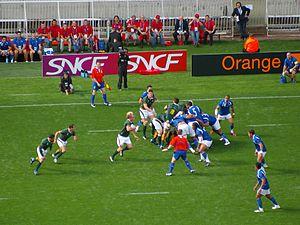
L'équipe d'Afrique du Sud de rugby à XV a remporté la Coupe du monde de rugby 2007 qui se déroulait en France.